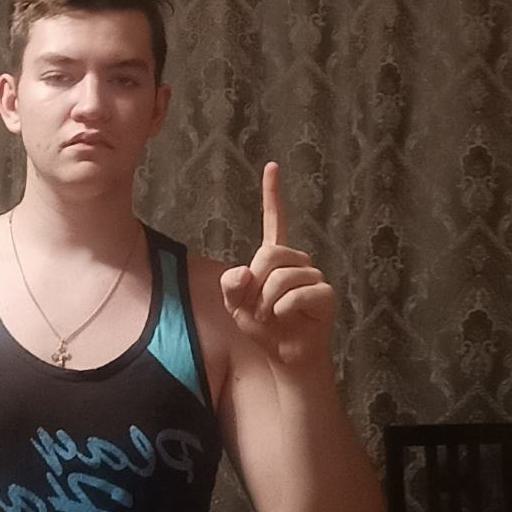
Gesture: one